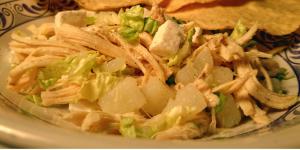
salpicon de pollo